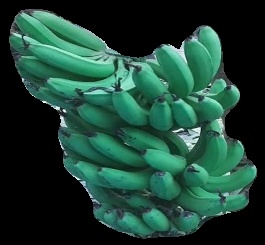
Variety: pachbale
Grade: grade3